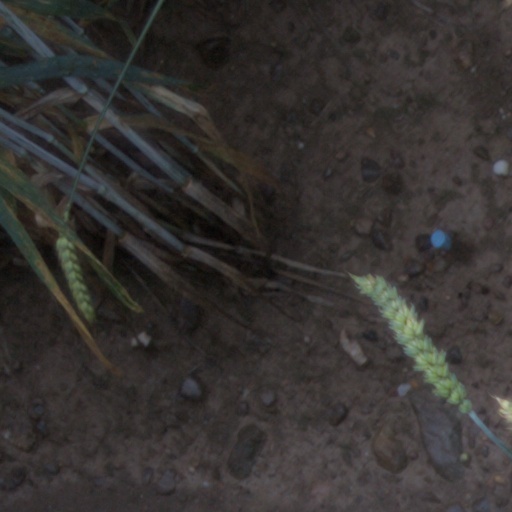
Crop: wheat